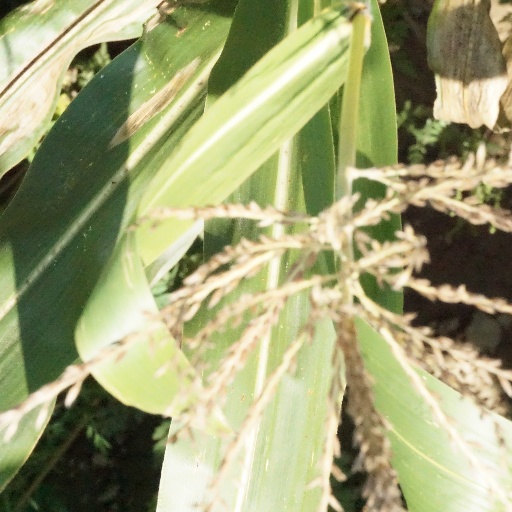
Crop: maize; corn